Leeds Central Library

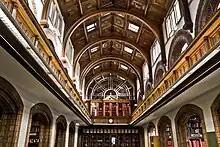
The Local & Family History Library

The current Central Lending Library was originally the office where people went to pay their rates, gas and water bills. The pay office measured 78 ft by 38 ft and had a counter 62 ft long; the central portion for the Water Department, the right side for the Rates Department and the left side for the Gas Department. Beyond the counter was a row of double desks to seat clerks. There are still original Victorian tiles on the wall and it is hoped these will be restored in the future.